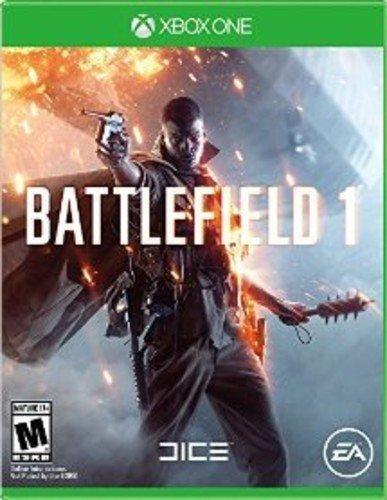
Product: Battlefield 1 - Xbox One
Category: Video Games | Xbox One
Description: Battlefield 1 XBOX One is now available for unlimited play in the EA Access Vault.
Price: $10.00
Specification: ASIN:B01F9HMO9S|Releasedate:October21,2016|Pricing:ThestrikethroughpriceistheListPrice.SavingsrepresentsadiscountofftheListPrice.|ProductDimensions:0.5x5.3x6.7inches;0.96ounces|Media::VideoGame